Frederick S. Peck

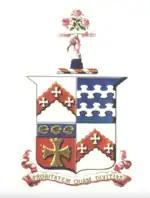

The lineage of Frederick Peck traces back to Joseph Peck, his first American ancestor, who played a pivotal role in the early colonization of Hingham, Massachusetts, arriving from Hingham, England, in 1636. Joseph Peck, brother to the Reverend Robert Peck, a disaffected Puritan who fled his Hingham church in England following a crackdown by Archbishop Laud, acquired substantial land holdings situated between Narragansett Bay and the Taunton River from the Native Seacunke people (who later lent their name to Seekonk and the Seekonk River). Collaborating with notable figures such as Myles Standish and Governor William Bradford, the sale of these tracts was facilitated by the Wampanoag sachem Massasoit. In 1643, the land was officially incorporated as the town of Rehoboth.